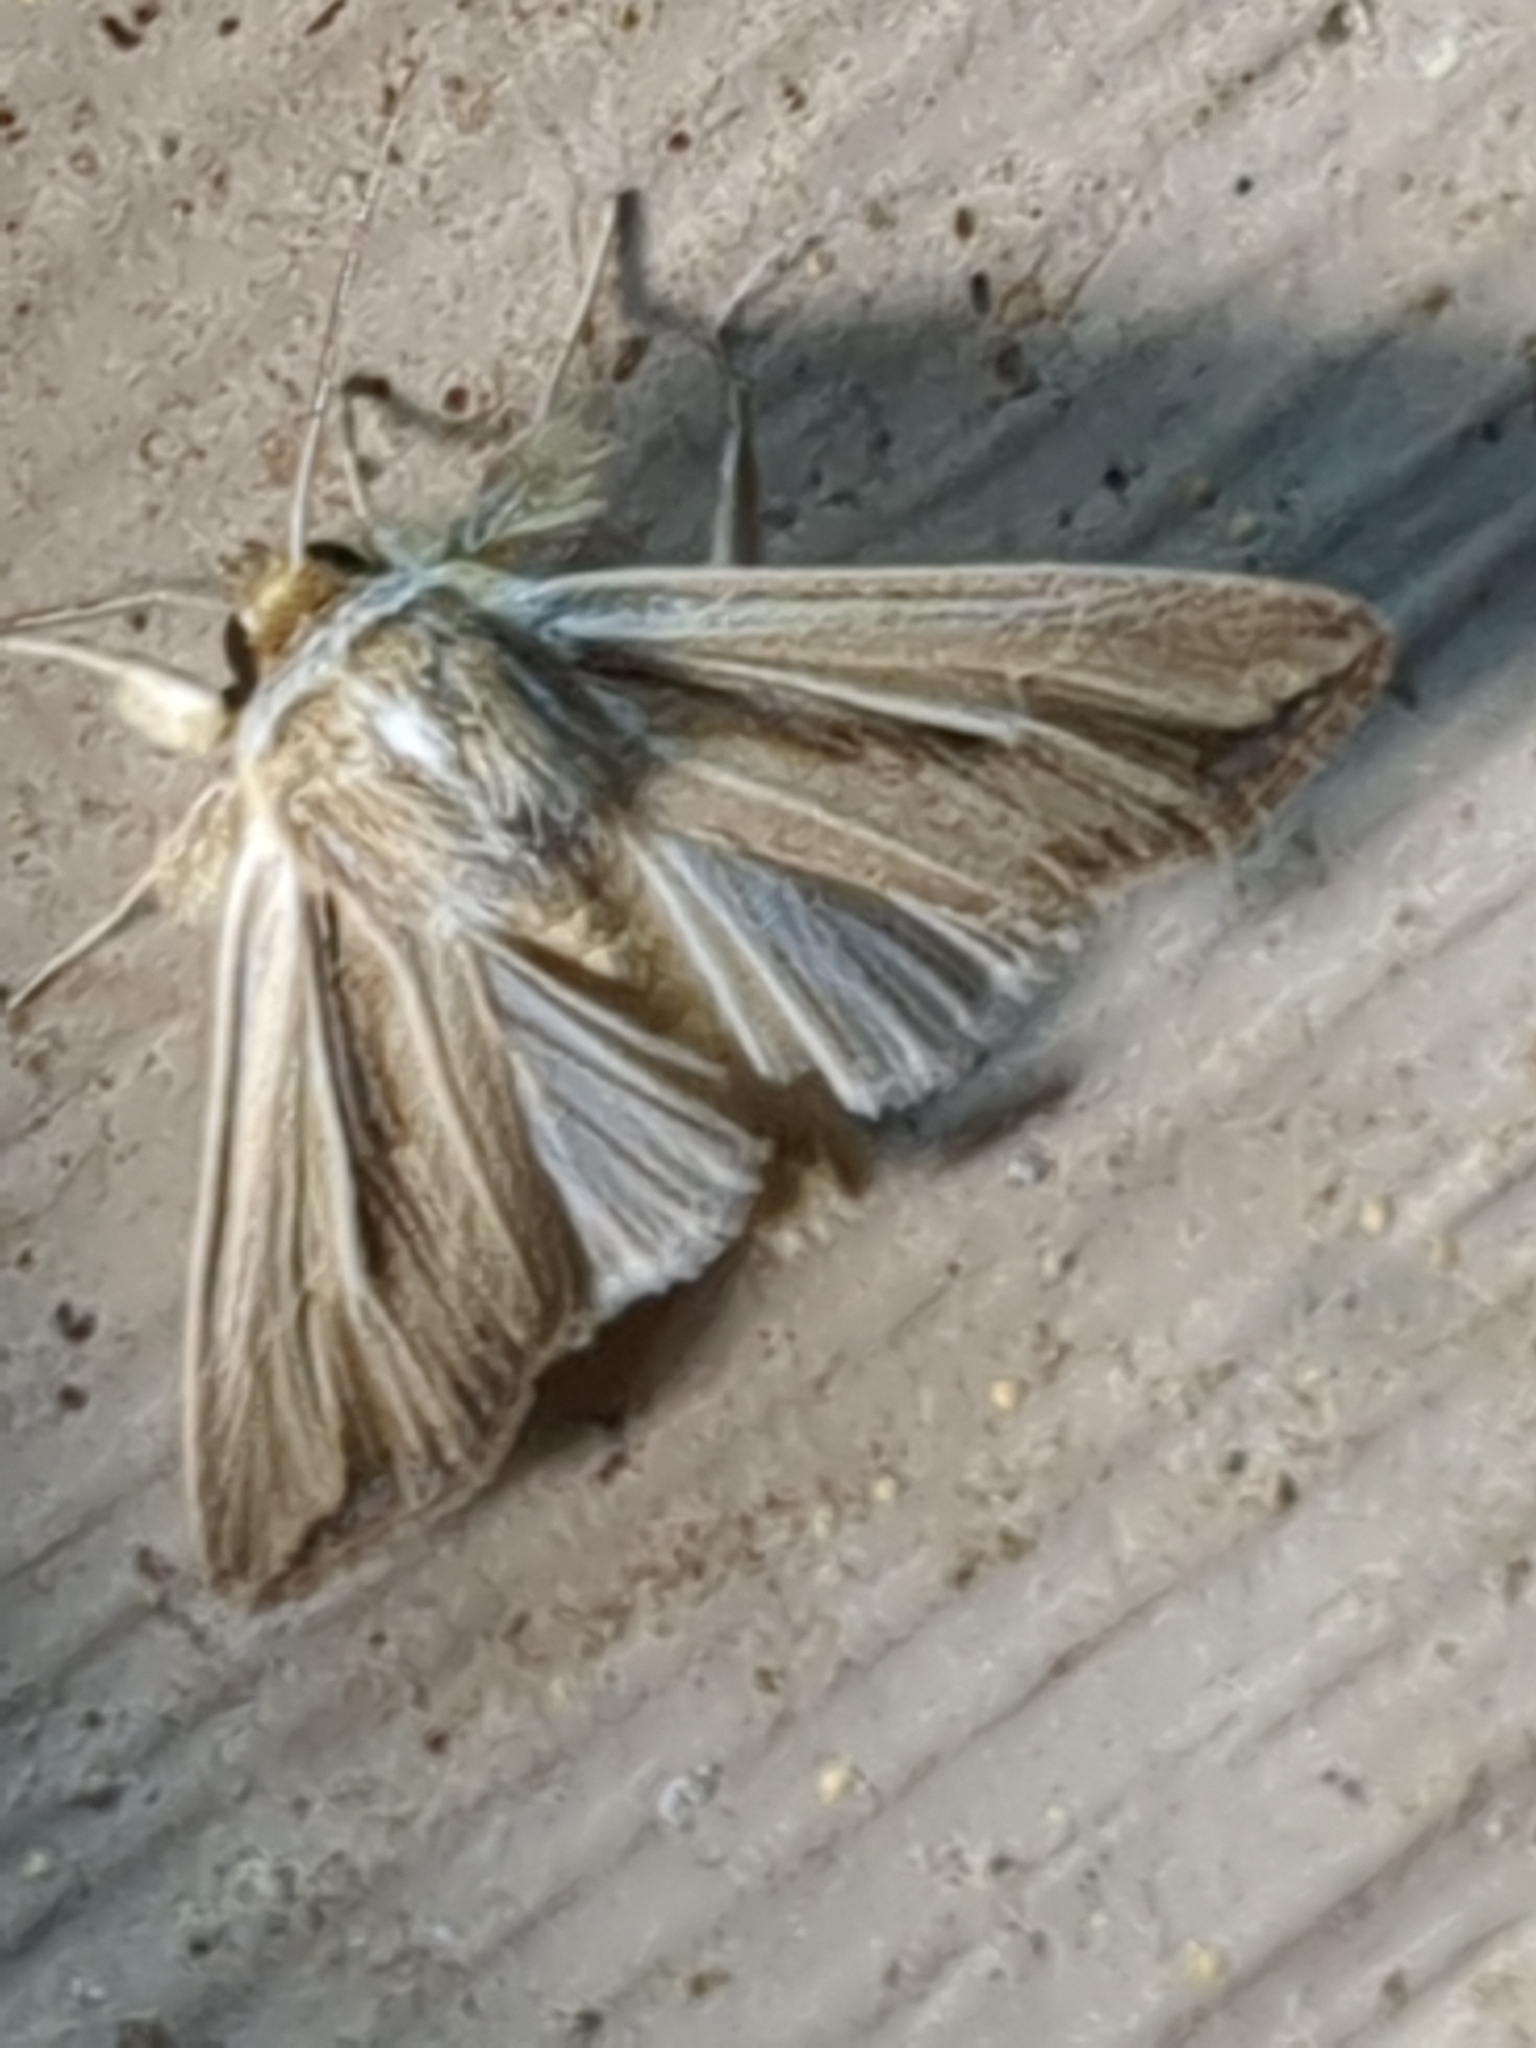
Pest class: wheathead_armyworm_Dargida_diffusa